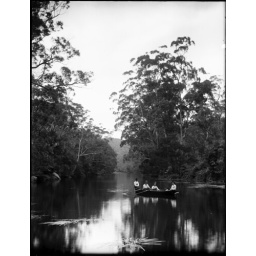
Four men in rowing boat on river